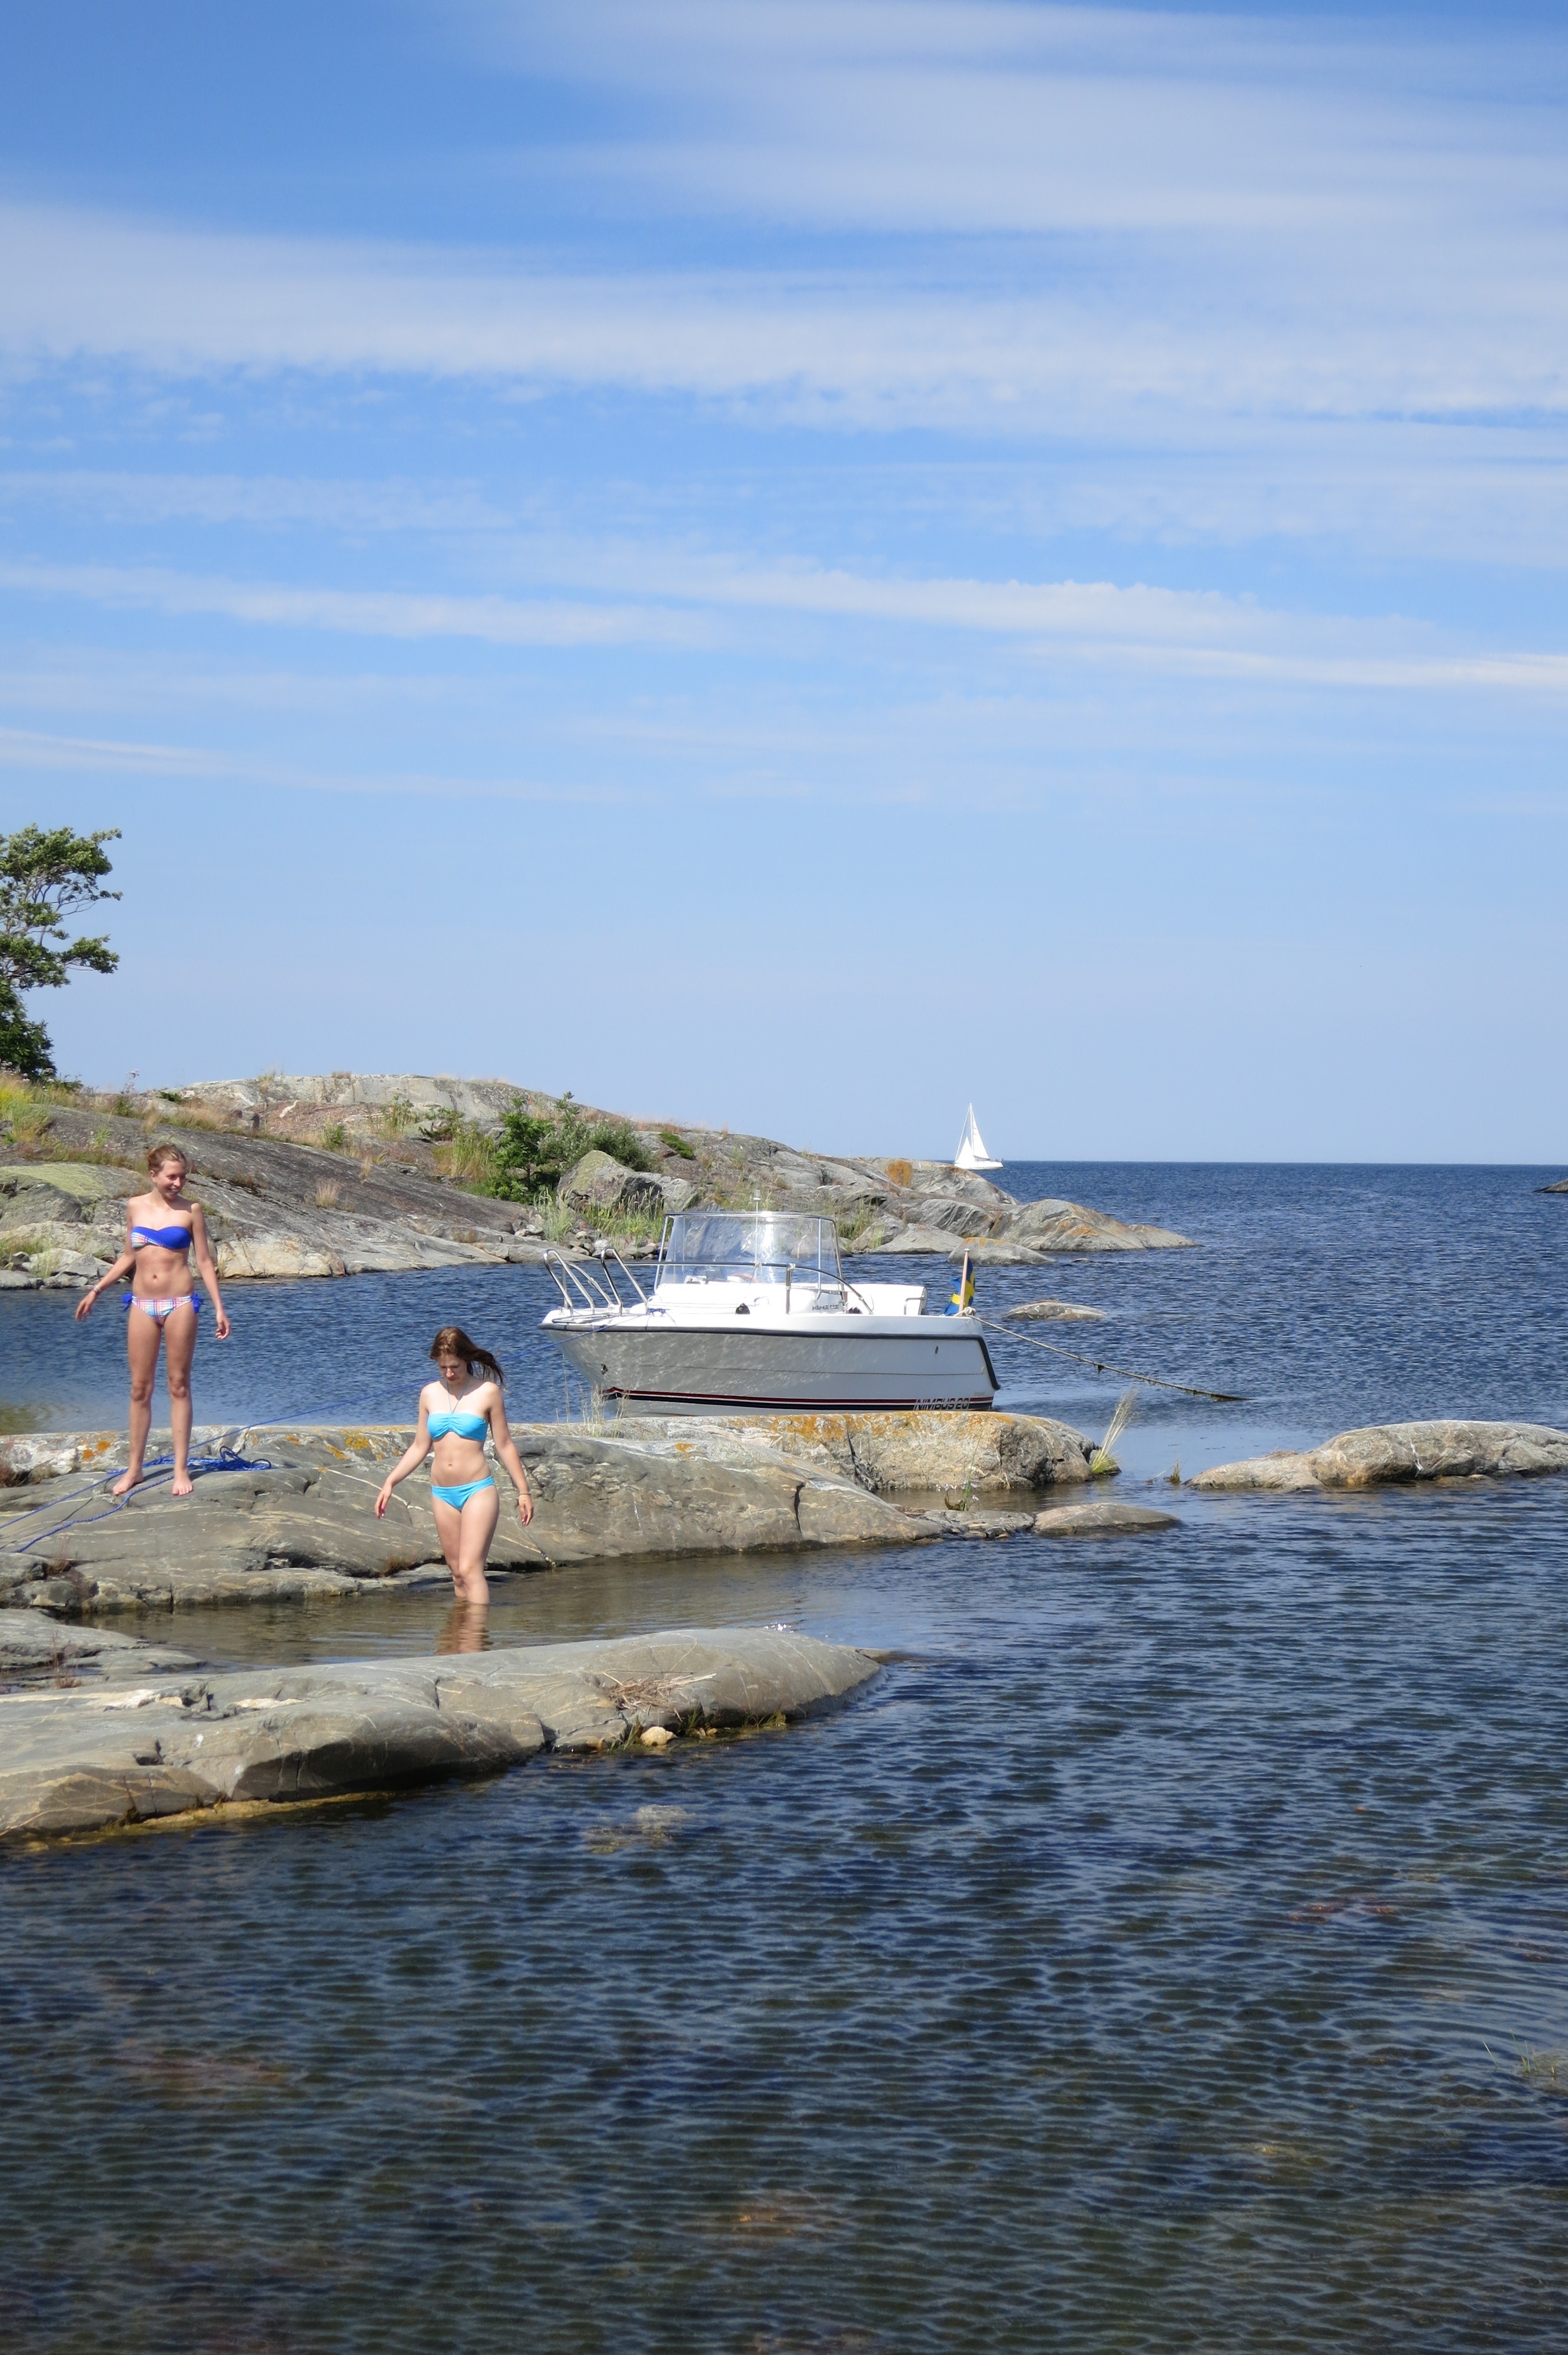
beach, sea, coast, water, ocean, boat, shore, wave, vacation, paddle, vehicle, bay, body of water, boating, motor boat, archipelago, stockholm, views, cape